Ahalya

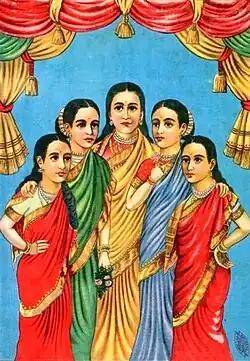
"Panchakanya", a pre-1945 lithograph from Ravi Varma Press.

Orthodox Hindus, especially Hindu wives, remember the "panchakanya", the five virgins or maidens, in this daily morning prayer. One view considers them "exemplary chaste women" or "mahasati"s ("great chaste women") as per the Mahari dance tradition, and worthy as an ideal for "displaying some outstanding quality". According to this view, Ahalya is the "epitome of the chaste wife, unjustly accused of adultery", while her "proverbial loyalty to her husband" makes her venerable. Ahalya is often regarded as the leader of the "panchkanya" due to the "nobility of her character, her extraordinary beauty and the fact of her being chronologically the first "kanya"". In the "Devi-Bhagavata Purana", Ahalya is included in a list of secondary goddesses, who are "auspicious, glorious and much praiseworthy", alongside Tara and Mandodari as well as some of the "pancha-sati"s ("five "sati"s or chaste wives") Arundhati and Damayanti.